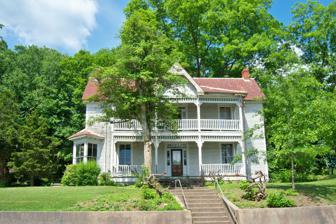
Building: Francis M. Stafford House
Country: United States of America
Year built: 1888
Historic house in Kentucky, United States United States historic place Francis M. Stafford House U.S. National Register of Historic Places Show map of Kentucky Show map of the United States Location 102 Broadway, Paintsville , Kentucky Coordinates 37°48′45″N 82°48′22″W / 37.81250°N 82.80611°W / 37.81250; -82.80611 Area 1 acre (0.40 ha) Built c. 1843 (Rear Segment) c. 1888 (Front Segment) Architectural style Late Victorian NRHP reference No. 75000785 Added to NRHP October 29, 1975 The Francis M. Stafford House is a historic house located at 102 Broadway Street in Paintsville , Kentucky , United States . The house was added to the National Register of Historic Places not only for its architecture, but for its family's importance in the founding and development of Paintsville. In 1843, John Stafford, the original owner of the house, helped establish the city of Paintsville. Then in the 1930s, the Stafford family sold most of their 1,000 acres (400 ha) farm to the city, doubling it in size. History Closeup of intricate craftmanship on porches The rear part of the home was built circa 1843, while the front part was built circa 1888, making it the oldest house in Johnson County . Although the home was originally built for John Stafford, it was named for his son who accumulated his father's property after he died in 1869. Francis Stafford also built the main part of the house. At one time, the Stafford farm included several other buildings, among which were a smokehouse , a store house, a coal house, several barns , a corn crib and a grist mill , which was located below the home on Paint Creek . In 1861 a holly tree was planted in front of the house and it still stands today. Since 1979, after the death of May Stafford, the daughter of Francis M. Stafford, the house has remained vacant. In 2003, the state of Kentucky offered a $200,000 grant to the city of Paintsville in order to help with the purchase and restoration of the historic home. On July 12, 2003, the Paintsville City Council declined the grant. In April 2010, a resident from nearby Floyd County purchased the home. After two years of renovations, the Stafford House opened for tours in October 2012. See also National Register of Historic Places listings in Johnson County, Kentucky List of historic houses References